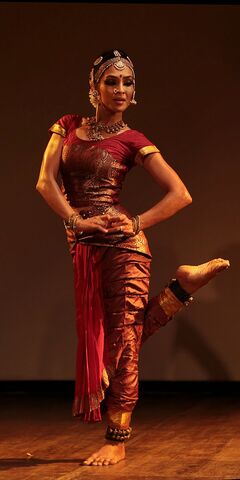
Dance form: bharatanatyam